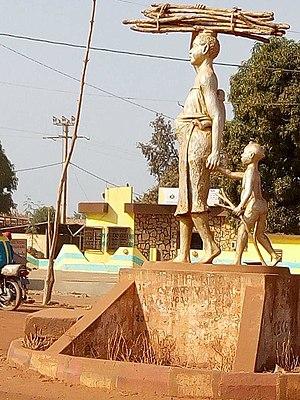
Vue de profil Statut situé à Péhunco (ou Ouassa-Péhunco).
Pehunco est une ville du nord-ouest du Bénin et l'une des neuf préfectures du département de l'Atacora. Elle compte trois arrondissements et 26 villages ou quartiers de ville. En 2014, la commune a formé avec Kérou et Kouandé un établissement public de coopération intercommunale, la Communauté de communes de Kérou, Kouandé et Péhunco, en abrégé « Communauté des 2 KP ».